Weldon Gentry

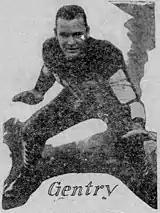
Gentry in 1930

Weldon Christopher "Spot" Gentry (September 9, 1906 – March 19, 1990) was an American football player. He played college football for the Arkansas Razorbacks and Oklahoma Sooners and professional football for the Providence Steam Roller and Philadelphia Eagles.